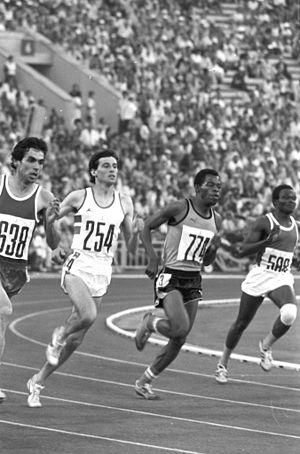
Sebastian Newbold Coe, né le 29 septembre 1956 à Chiswick, Londres, est un athlète britannique, double champion olympique du 1500 m, devenu homme politique au sein du Parti conservateur, organisateur des Jeux olympiques de Londres 2012 et président de l'Association internationale des fédérations d'athlétisme à compter du 31 août 2015.
L'épreuve du 800 mètres masculin aux Jeux olympiques de 1980 s'est déroulée du 24 au 26 juillet 1980 au Stade Loujniki de Moscou, en URSS. Elle est remportée par le Britannique Steve Ovett dans le temps de 1 min 45 s 40.
Depuis l'an 1900, vingt athlètes britanniques ayant concouru aux Jeux olympiques ou paralympiques sont devenus membres du Parlement du Royaume-Uni. Parmi eux, seize médaillés, dont dix champions.